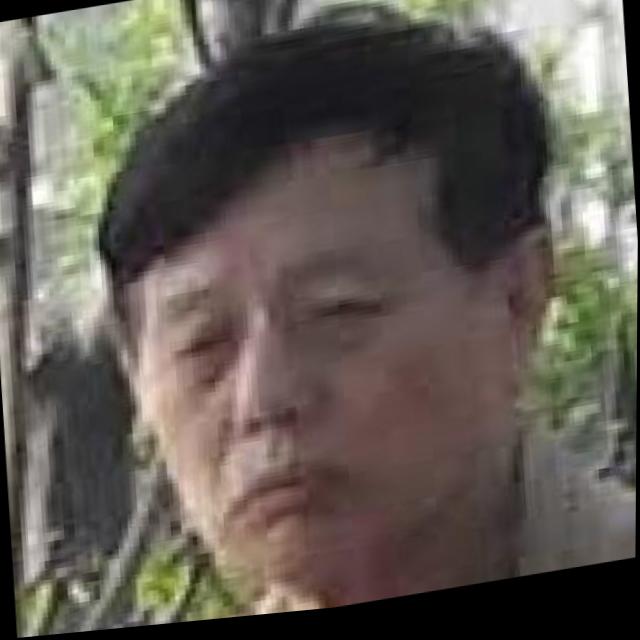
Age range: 45-64